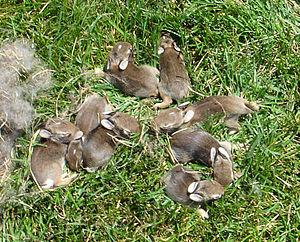
Le Lapin à queue blanche ou Lapin de Floride est une espèce de la famille des léporidés. Sa distribution correspond à l'est de l'Amérique du Nord à partir du Canada jusqu'au nord de l'Amérique du Sud. Il est un brun grisâtre.